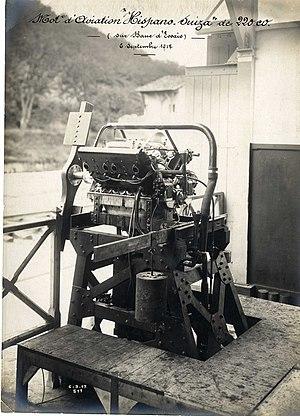
Fives-Lille Givors, production du moteur d'avion Hispano-Suiza. Archives municipales de Givors, cote 5Fi 2015 13
Givors est une commune française située dans la métropole de Lyon en région Auvergne-Rhône-Alpes.